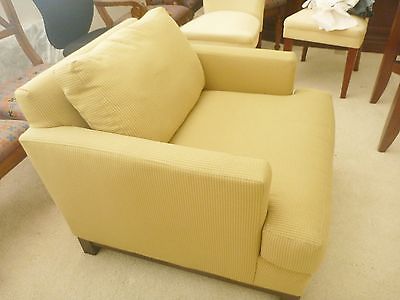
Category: sofa